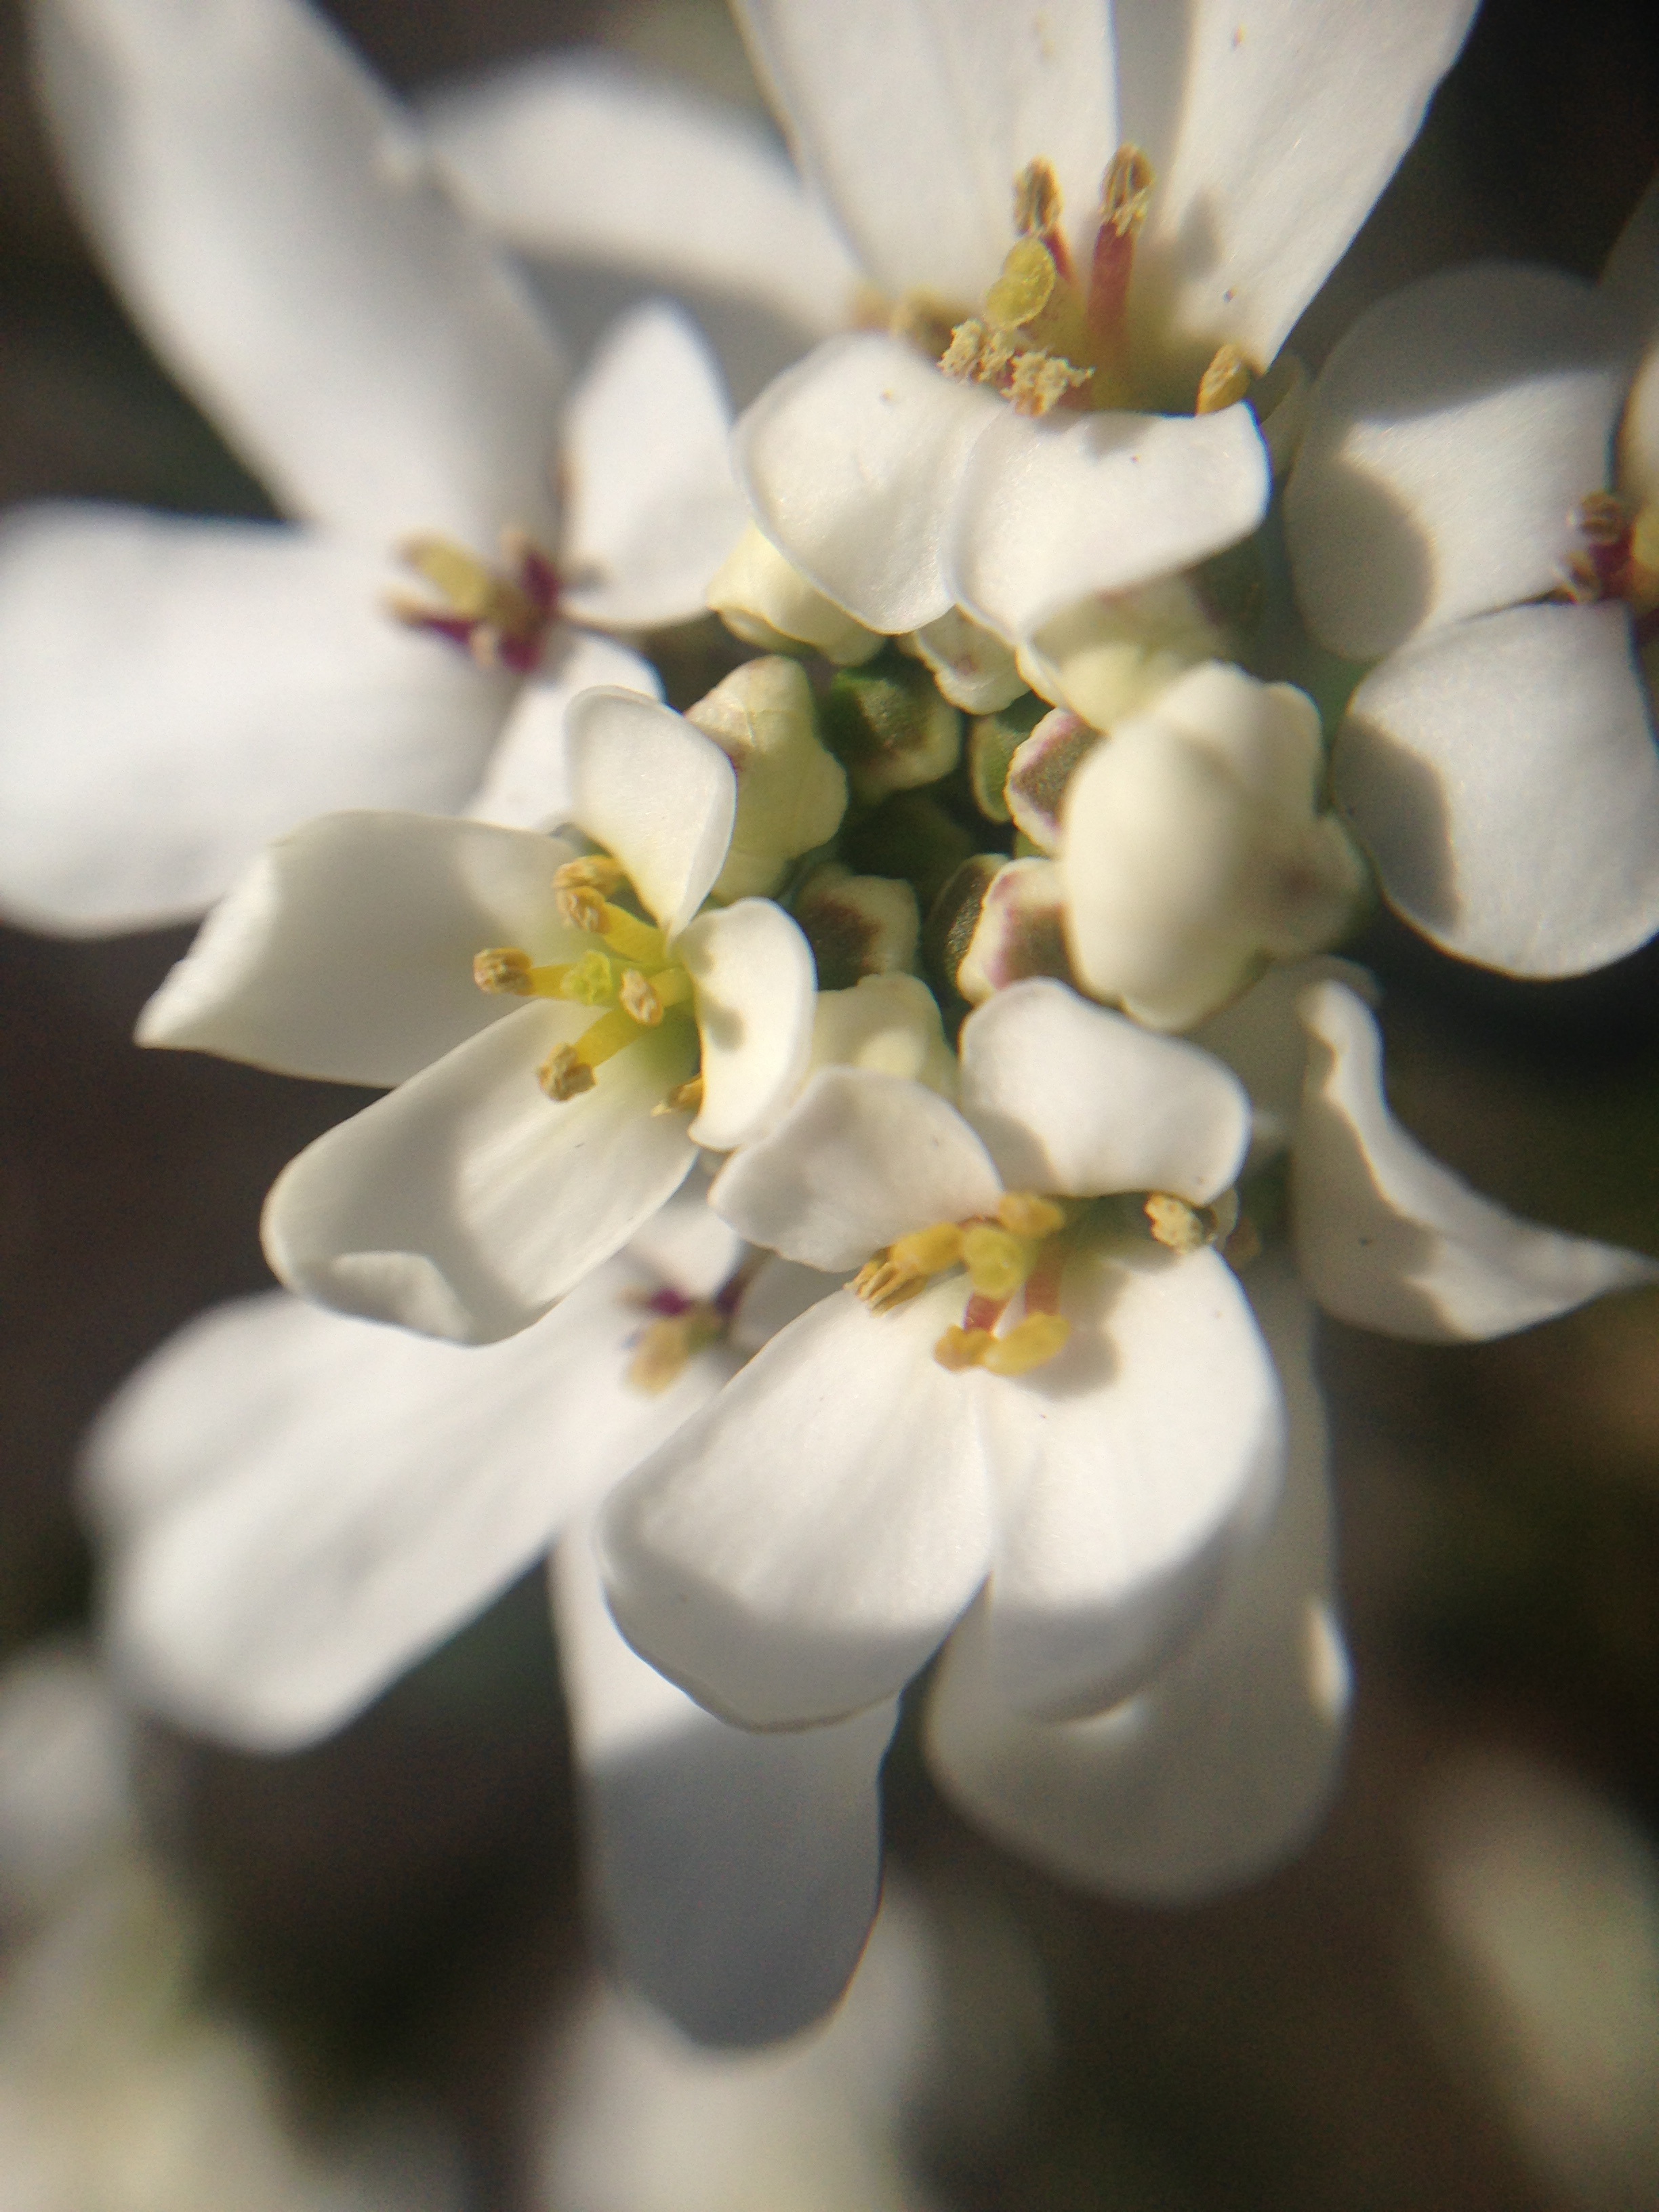
branch, blossom, plant, white, flower, petal, spring, produce, botany, flora, close up, macro photography, flowering plant, land plant